Majesty 2: The Fantasy Kingdom Sim

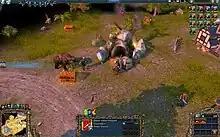
"Majesty 2" features 3D graphics, unlike 2D graphics of the previous game.

The core gameplay of "Majesty 2" is essentially the same as the original "Majesty". Players take the role of "the sovereign", placing buildings and recruiting units as in other real-time strategy titles. Individual units ("heroes"), however, are semi-autonomous; each has their own statistics and inventory and interact with the game world according to unit-specific AIs (for example hunters will scout unknown areas of the map while warriors prefer to attack or defend locations). The player can influence the actions of hero units by placing bounties on particular actions, such as exploring an area or defeating a specific enemy unit, using a variety of "flags". They also supply heroes with equipment and other items via trade buildings, which both improves the hero's abilities and allows the player to recoup the money heroes have gained from flags and defeated enemies.